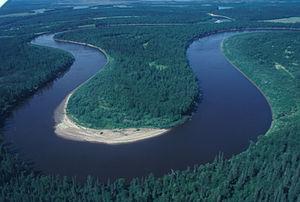
Le Refuge faunique national Innoko est une réserve faunique située dans la région de recensement de Yukon-Koyukuk, en Alaska aux États-Unis. Son statut a été établi en 1980 par l'Alaska National Interest Lands Conservation Act.